Ermita del Cerro de los Mártires

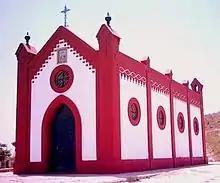

Ermita del Cerro de los Mártires is a church located in San Fernando in the Province of Cádiz, Andalusia, Spain.